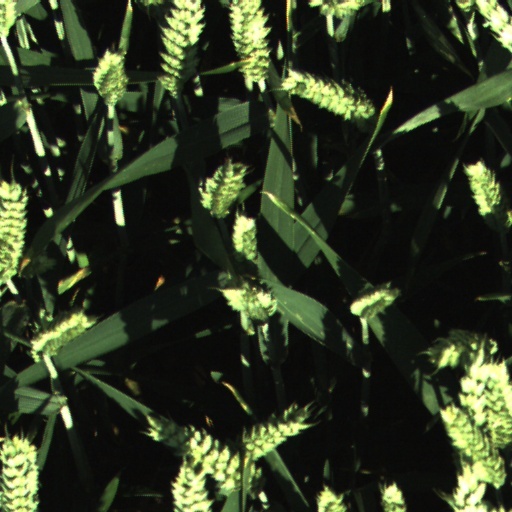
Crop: wheat